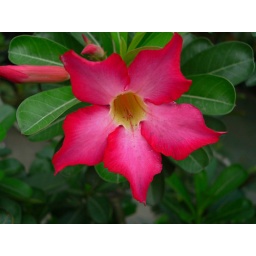
Another flower growing in a pot alongside of a busy Bangkok road.